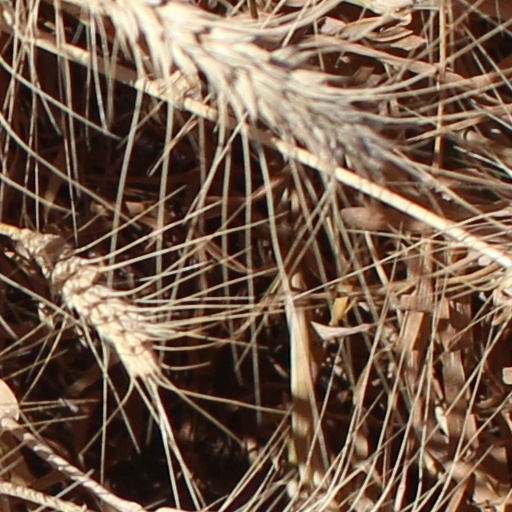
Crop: wheat